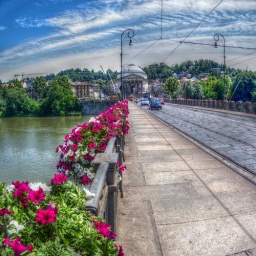
Torino: bridge over Po river